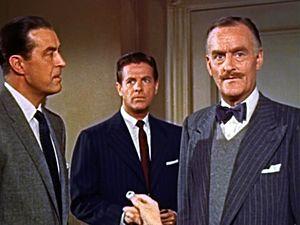
John Williams est un acteur anglais, né le 15 avril 1903 à Chalfont St Giles, mort le 5 mai 1983 à San Diego.
Le crime était presque parfait est un film américain réalisé en relief par Alfred Hitchcock, sorti en 1954.
Ray Milland, nom d'artiste de Reginald Truscott-Jones, est un acteur, réalisateur et producteur britannique, né le 3 janvier 1907 à Neath, et mort le 10 mars 1986 à Torrance.